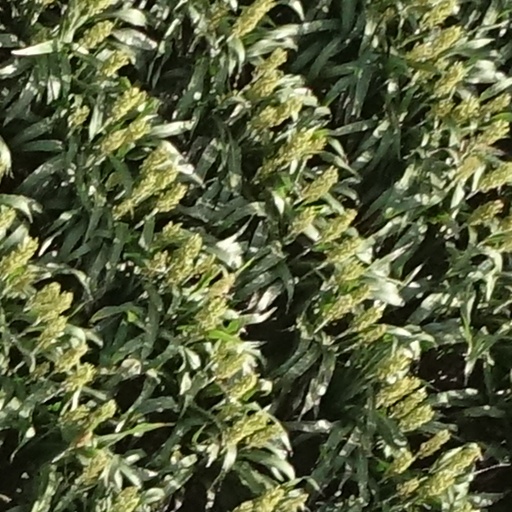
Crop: sorghum